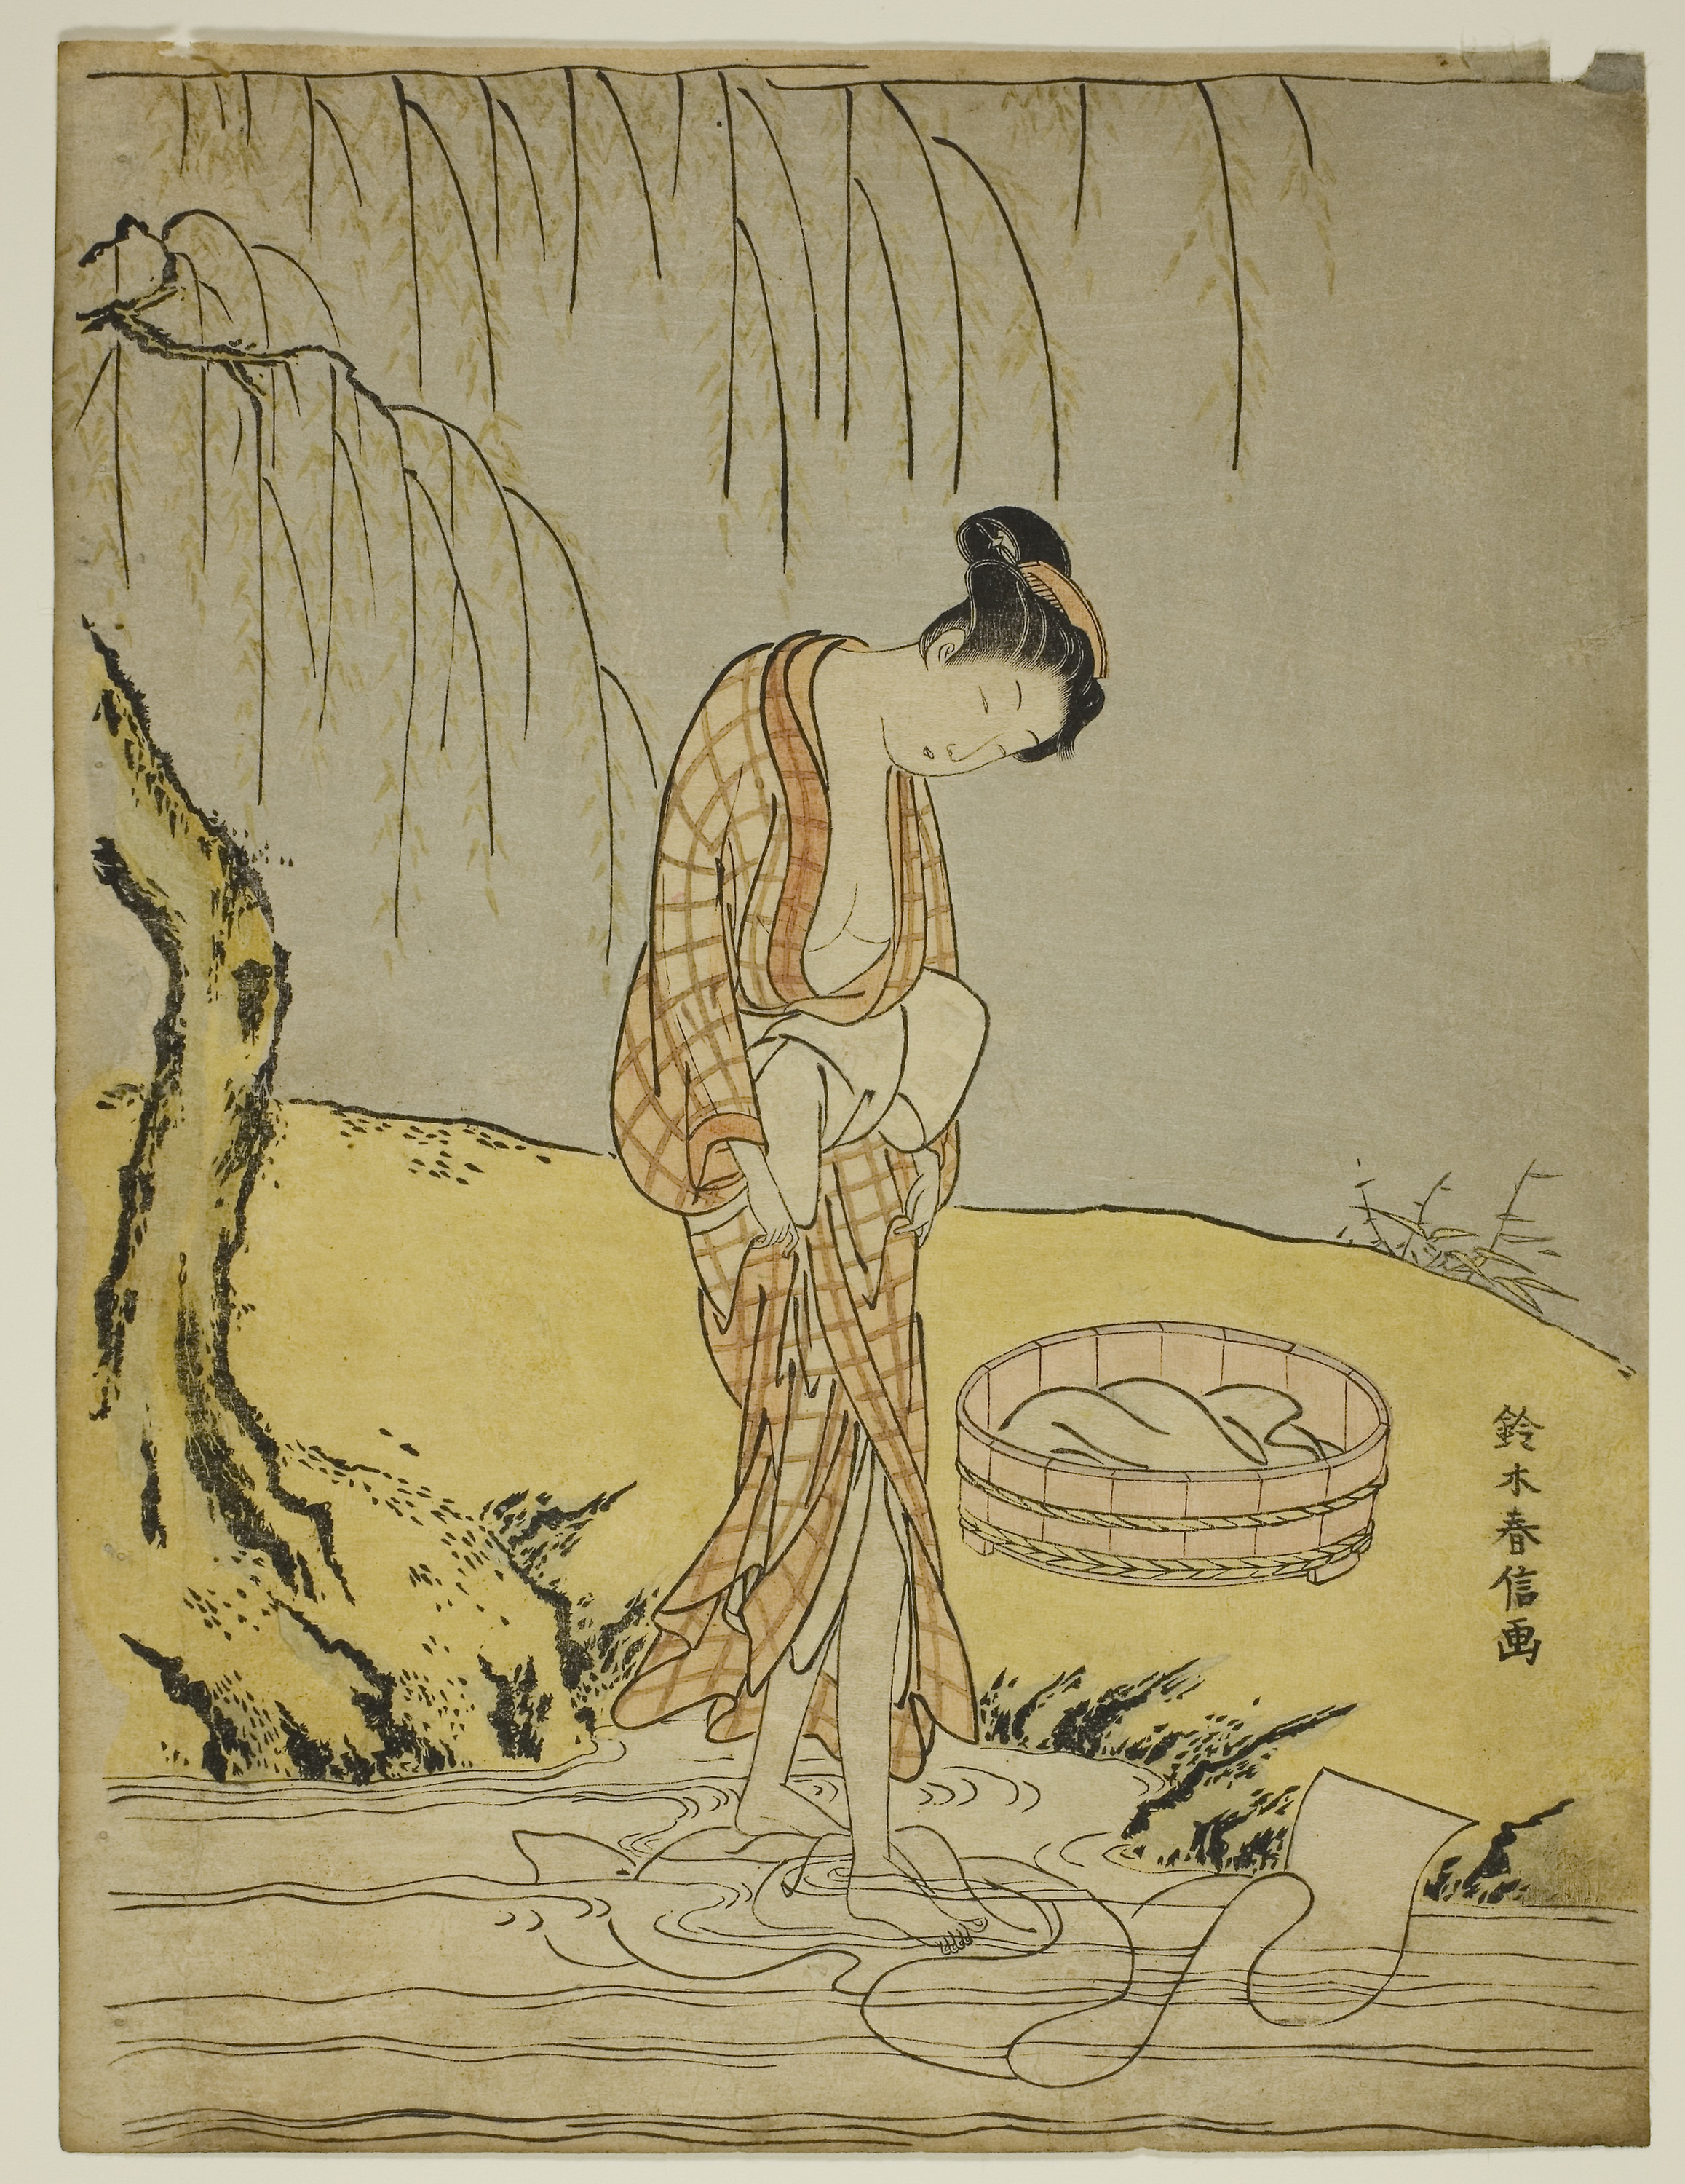
art, painting, illustration, drawing, visual arts